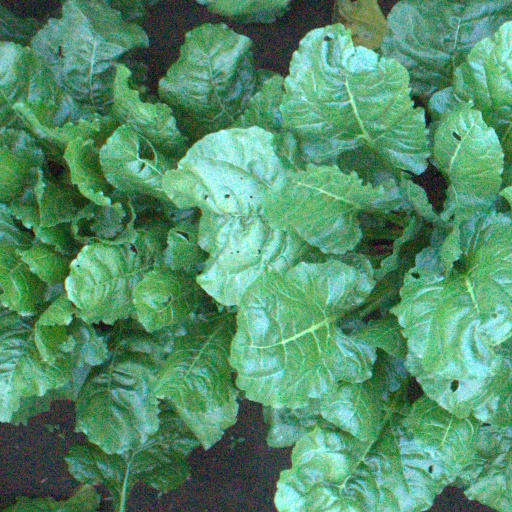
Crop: sugar beet